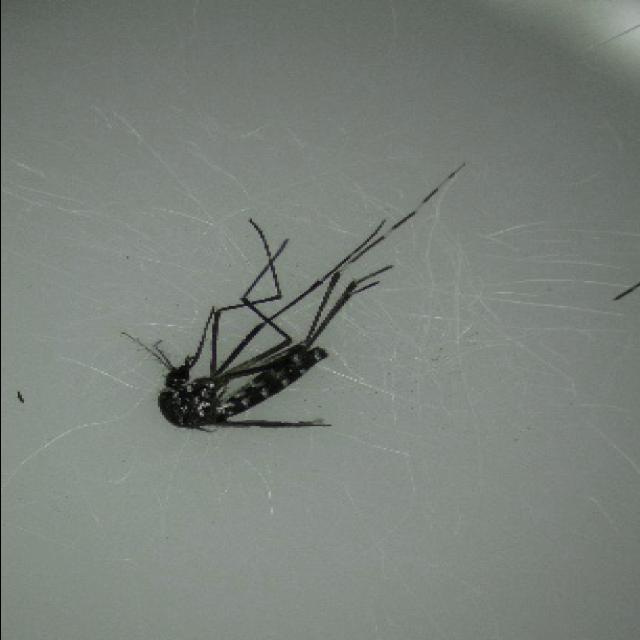
Species: aedes_albopictus